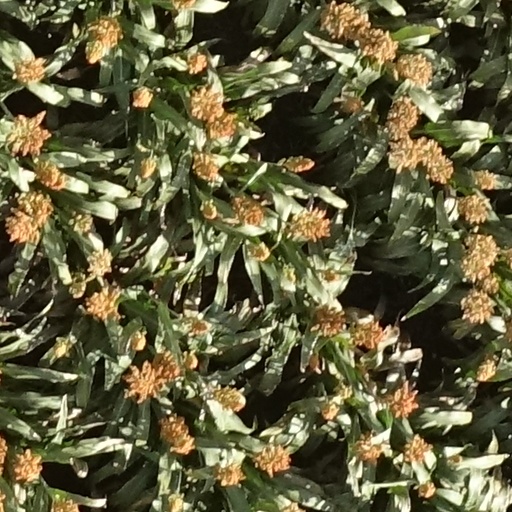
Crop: sorghum